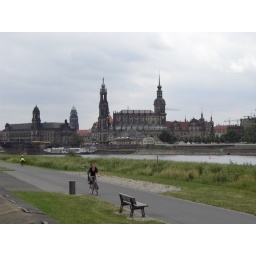
Taken in a Dresden metropark...shown in the background is an opera house, government building and the towers of Castle Dresden